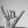
ASL letter: Y